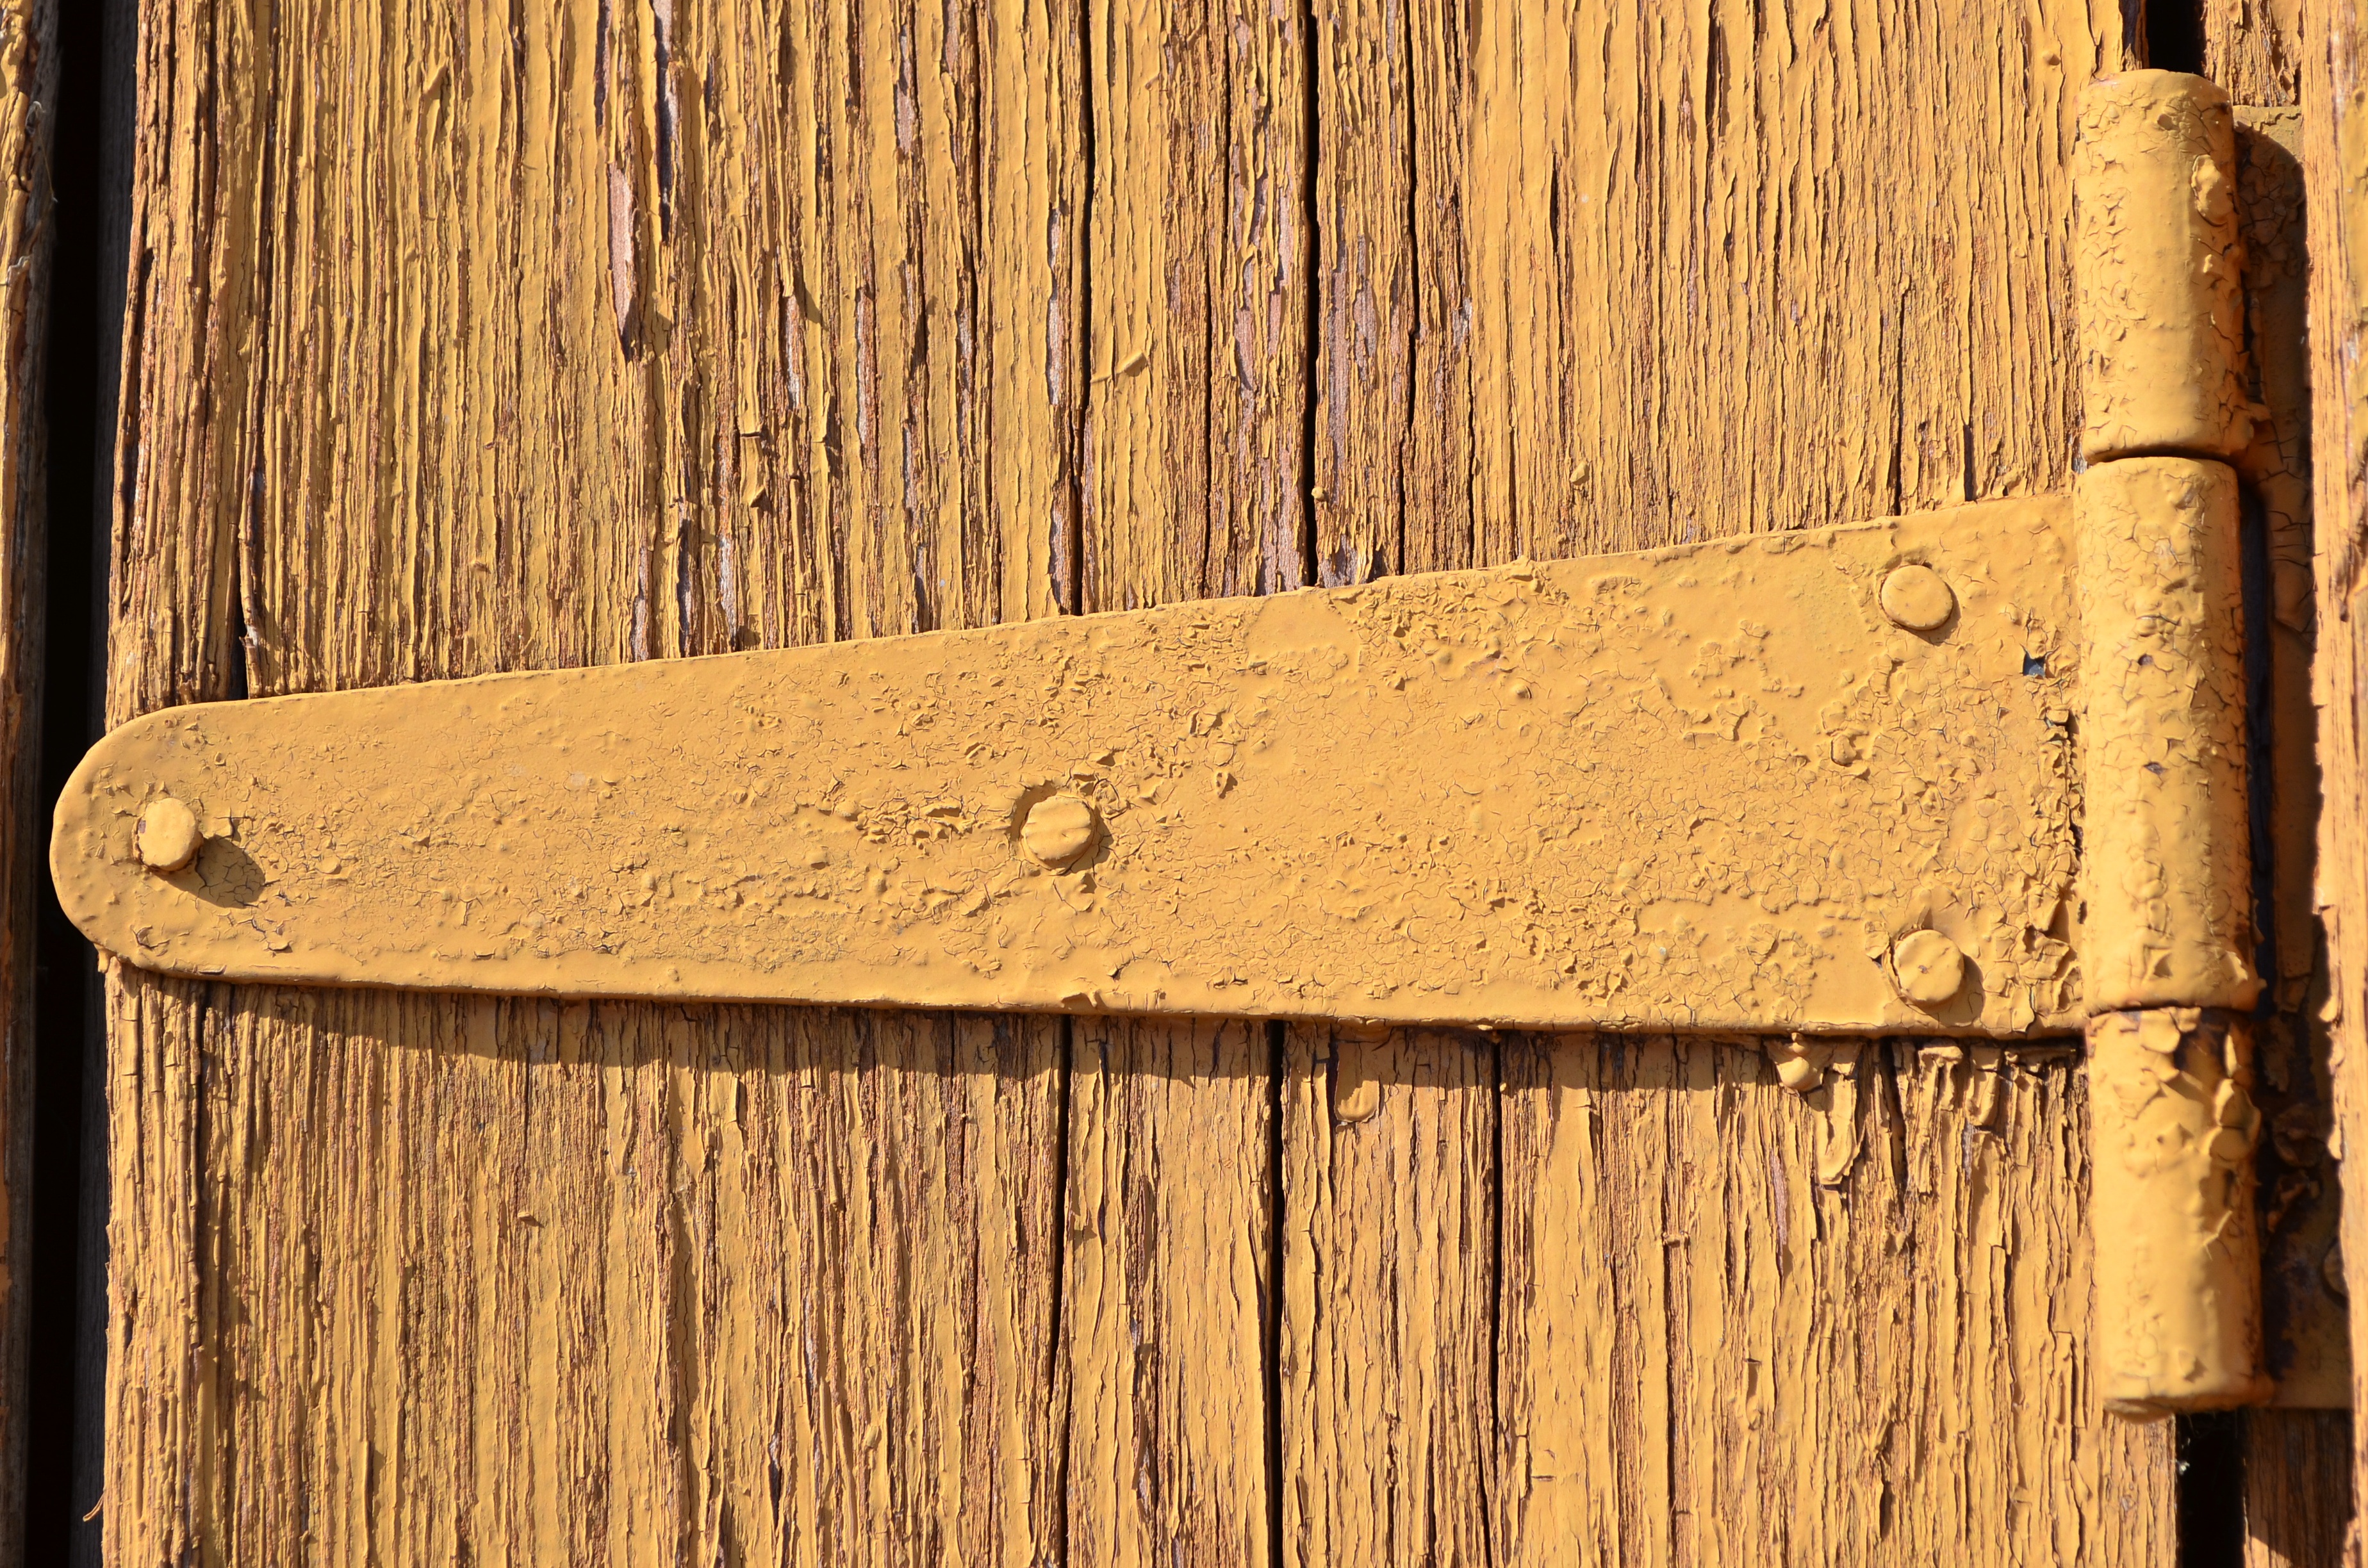
tree, wood, vintage, texture, old, wall, furniture, lumber, door, hardwood, carving, old door, tacky, old paint, wooden background, man made object, wood stain, door hinges